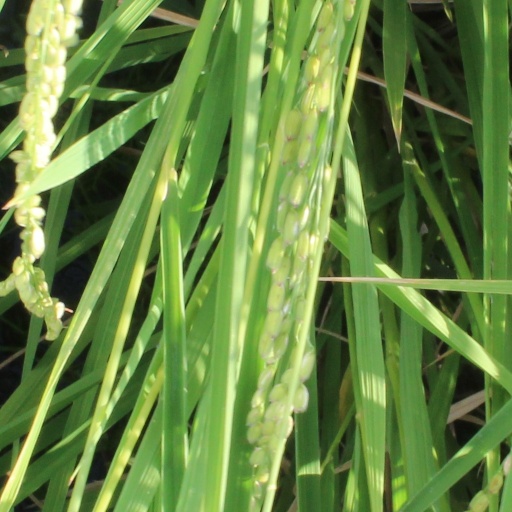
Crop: rice